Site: brandenburg
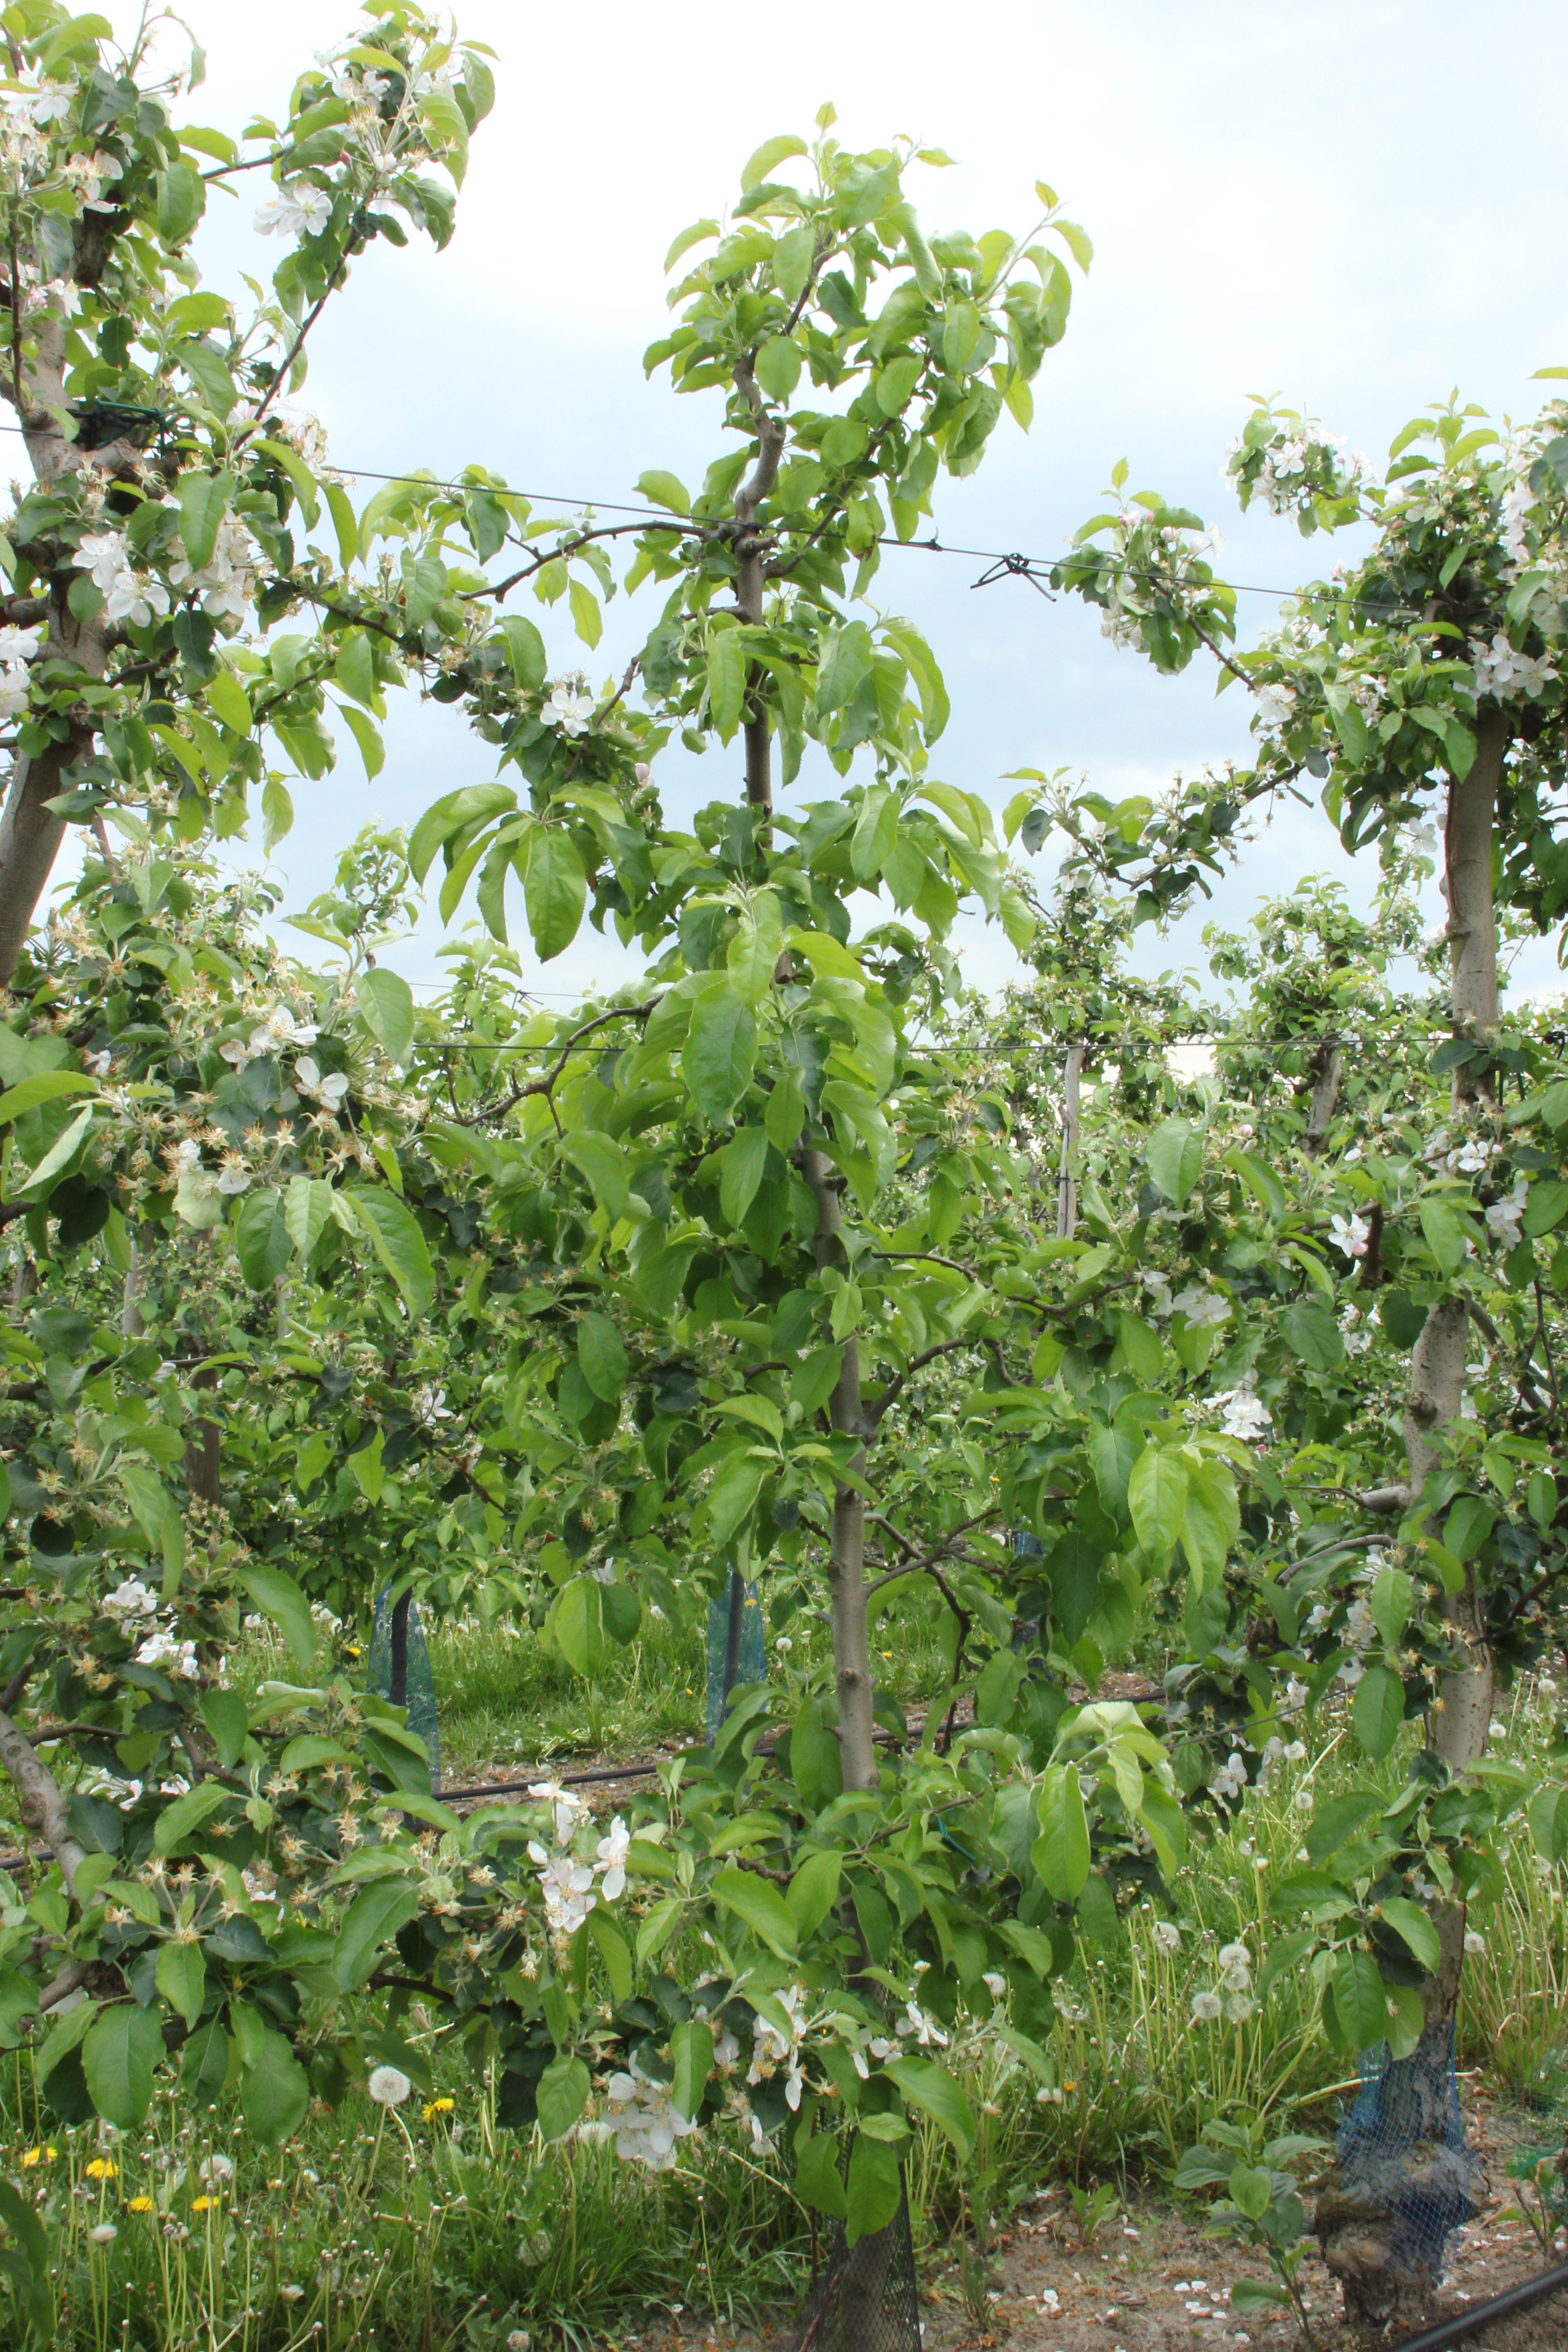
Growth stage (BBCH 67): Flowering